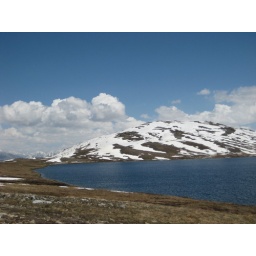
Although lake was not frozen yet mountains around were laden with white snow making nice panorama with white clouds.